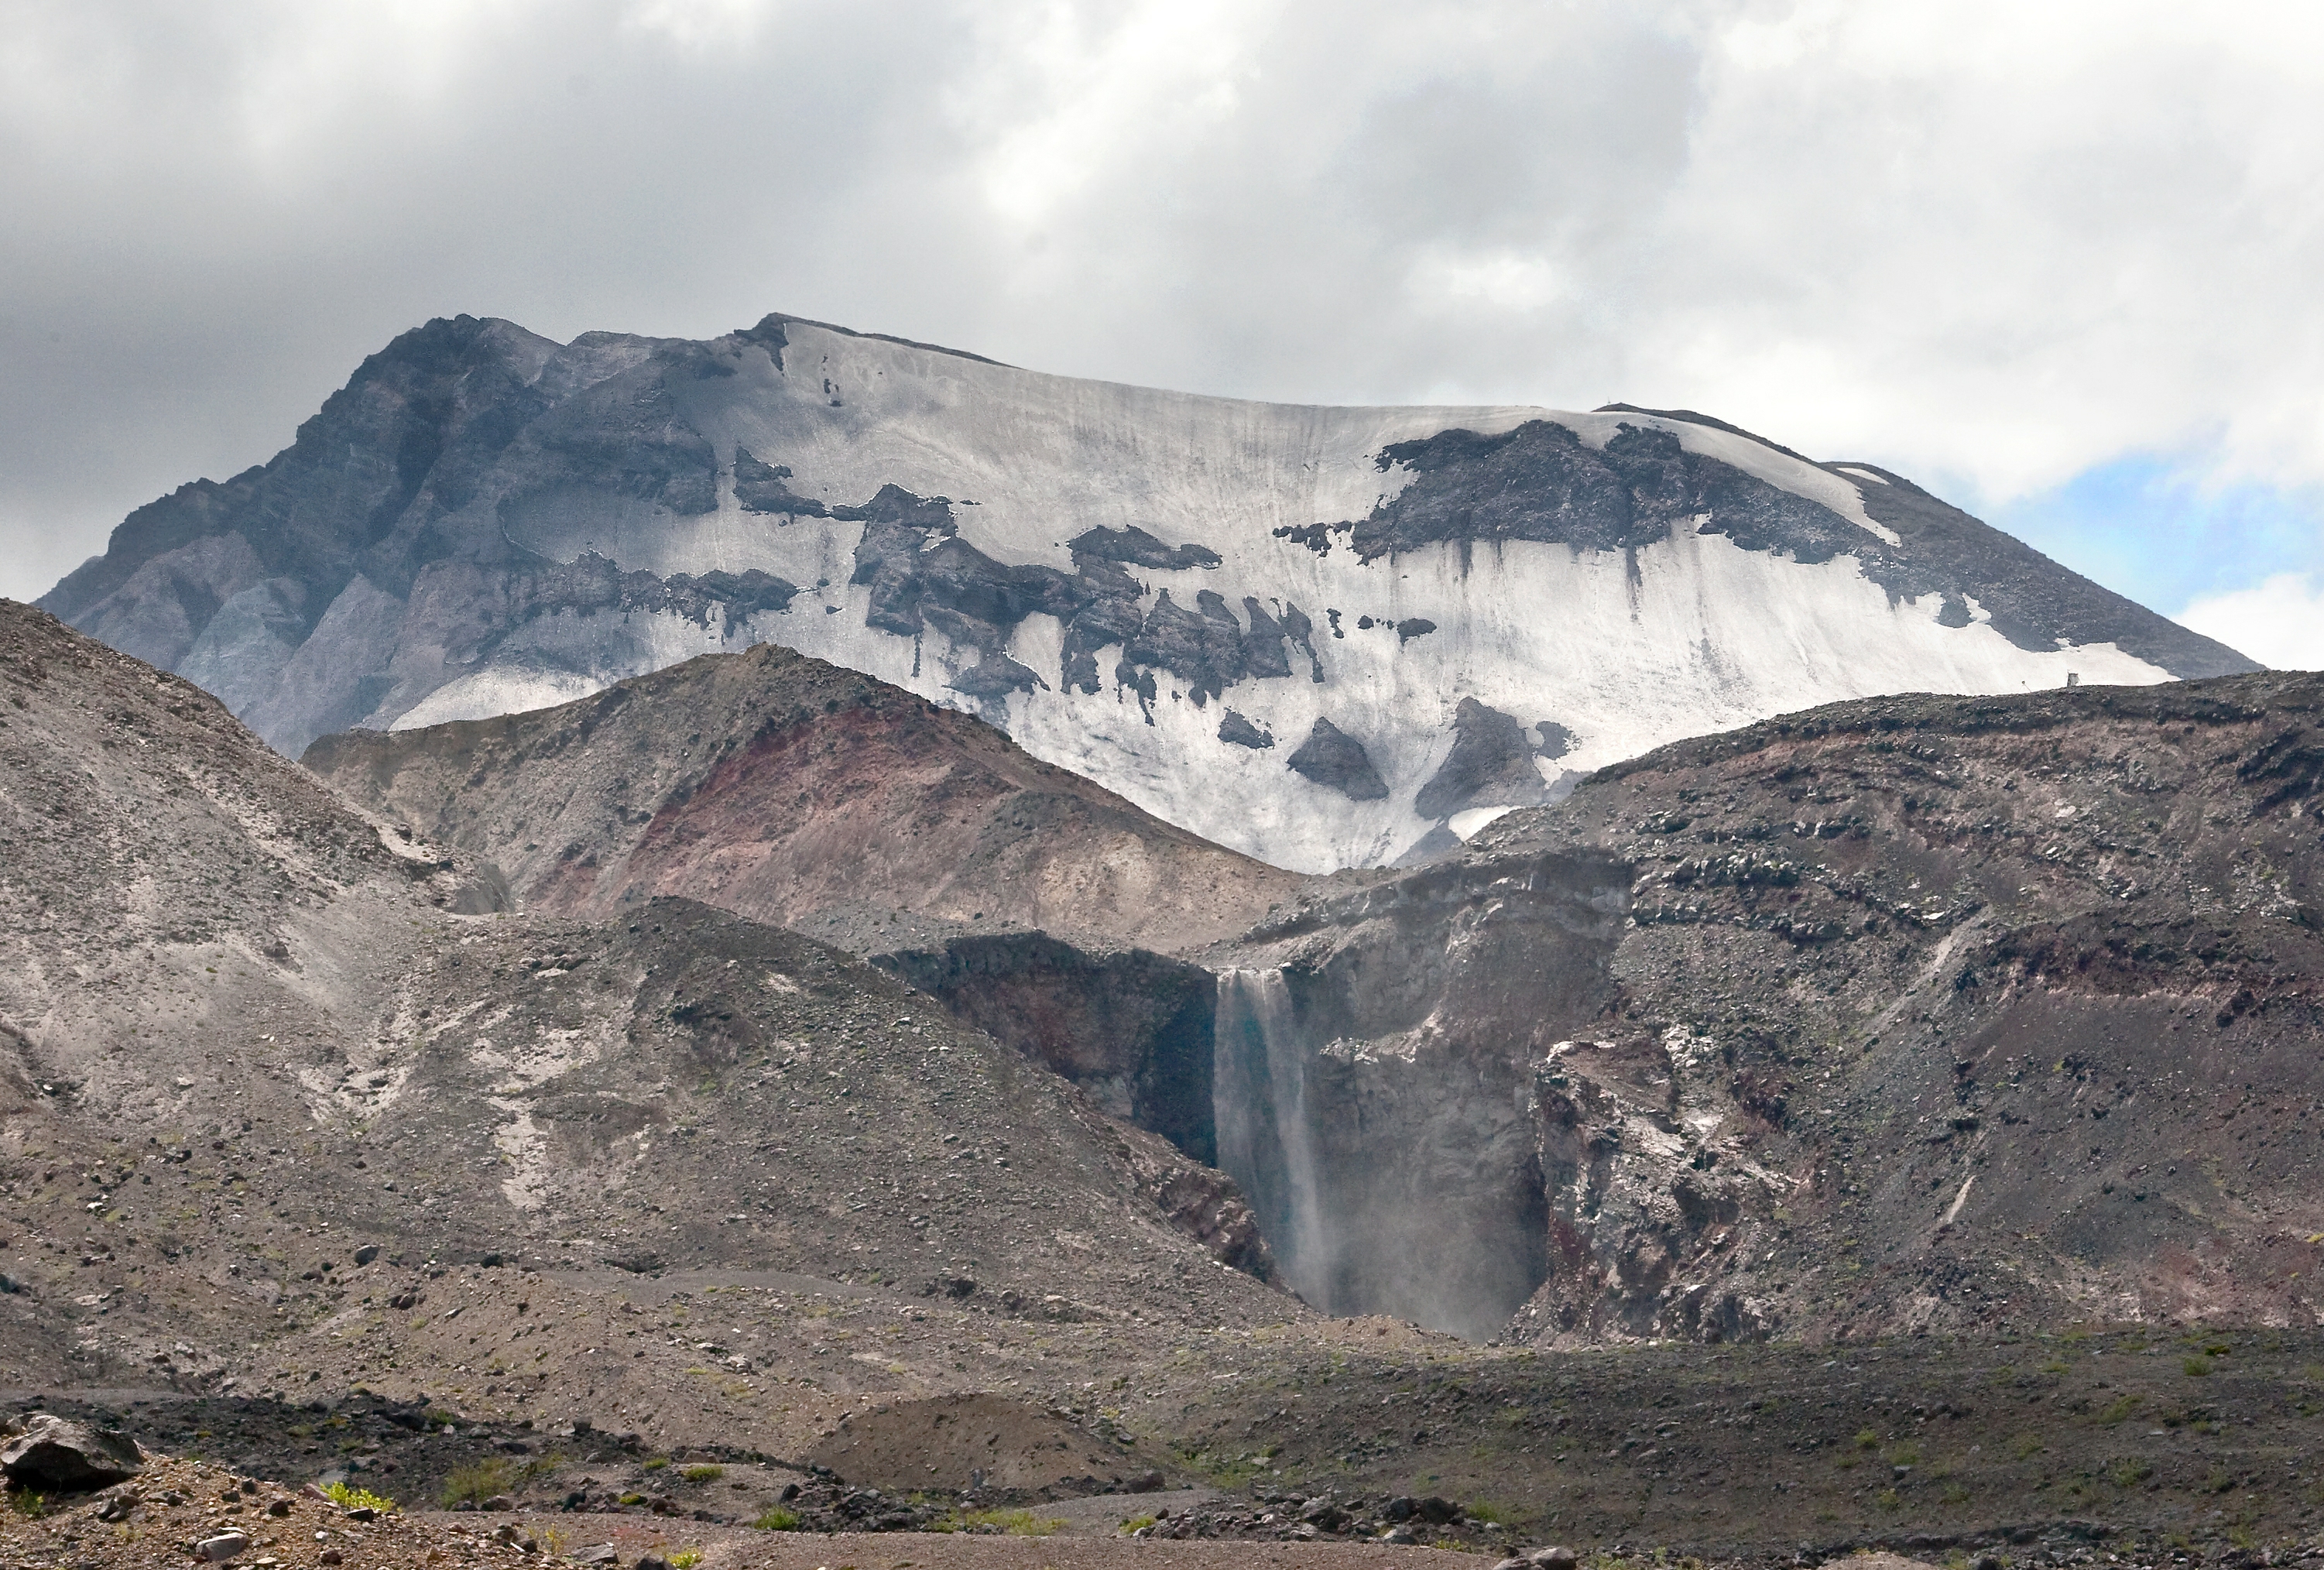
nature, waterfall, wilderness, mountain, hiking, valley, mountain range, glacier, volcano, brown, gray, rocky, ash, ridge, washington, outdoors, clouds, geology, plateau, lava, fell, cirque, msh0113, moraine, mtsthelens, landform, msh01137, mountain pass, geographical feature, mountainous landforms, glacial landform, geological phenomenon